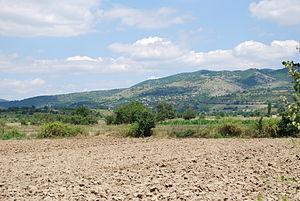
Les régions naturelles en Macédoine du Nord sont des entités non officielles reconnues par la population et les ethnologues, caractérisées par des reliefs, des traditions et des dialectes particuliers.
Le Žegligovo, est une vallée et une région naturelle partagée entre le nord de la Macédoine du Nord et le sud de la Serbie. Elle a pour centre la ville macédonienne de Koumanovo. La partie macédonienne de la vallée est essentiellement partagée entre les municipalités de Koumanovo et de Lipkovo. Le Žegligovo se caractérise par une importante communauté albanaise.
Koumanovo ou Kumanovë est une municipalité et une ville du nord de la Macédoine du Nord. La municipalité comptait 105 484 habitants en 2002 et couvre 509,48 km². La ville en elle-même comptait alors 70 842 habitants, le reste de la population étant réparti dans les villages alentour.